Burn Advocates Network

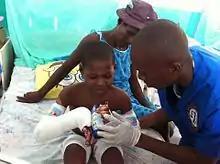
Medical mission, Haiti 2011

Founder Samuel Davis, trial lawyer and lecturer, has worked with burn survivors with serious injuries for over 30 years. After witnessing the positive effects of burn camps on his clients, he began sponsoring individual burn survivors from around the world. The local operation quickly expanded into an international organization, following the Haiti earthquake. In 2012, Samuel Davis received the Clarence Darrow Award for his ongoing philanthropic work.